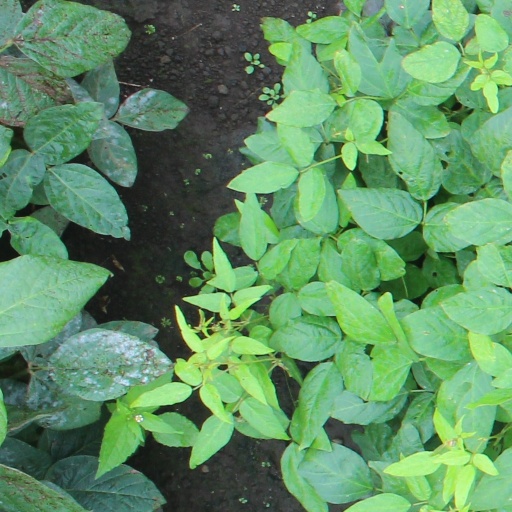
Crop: soybean